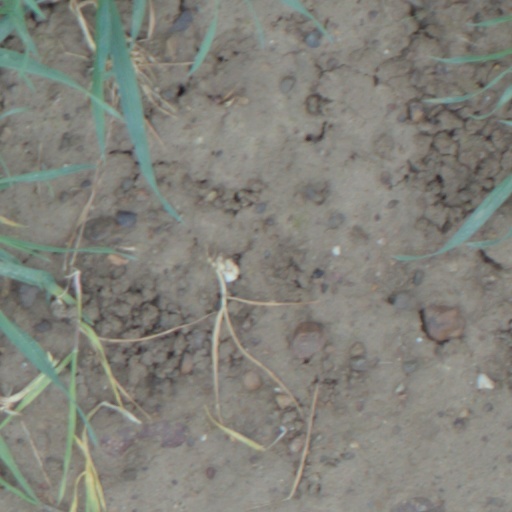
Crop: wheat